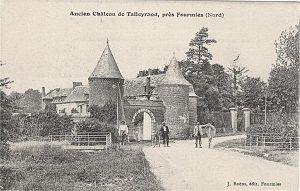
Pont-de-Sains (commune de Sains -du-Nord, France), propriété de Catherine Noël Worlee épouse de Charles-Maurice de Talleyrand-Périgord
Noël Catherine Verlée encore nommée Catherine Noël Worlee est née à Tranquebar aux Indes danoises, près de Pondichéry, le 21 novembre 1762; décédée à Paris le 10 décembre 1834 épousa en secondes noces son amant Charles-Maurice de Talleyrand-Périgord, diplomate et homme politique français, prince souverain de Bénévent, qui joua un rôle important pendant la période révolutionnaire, le Premier Empire, la Restauration et la Monarchie de Juillet.